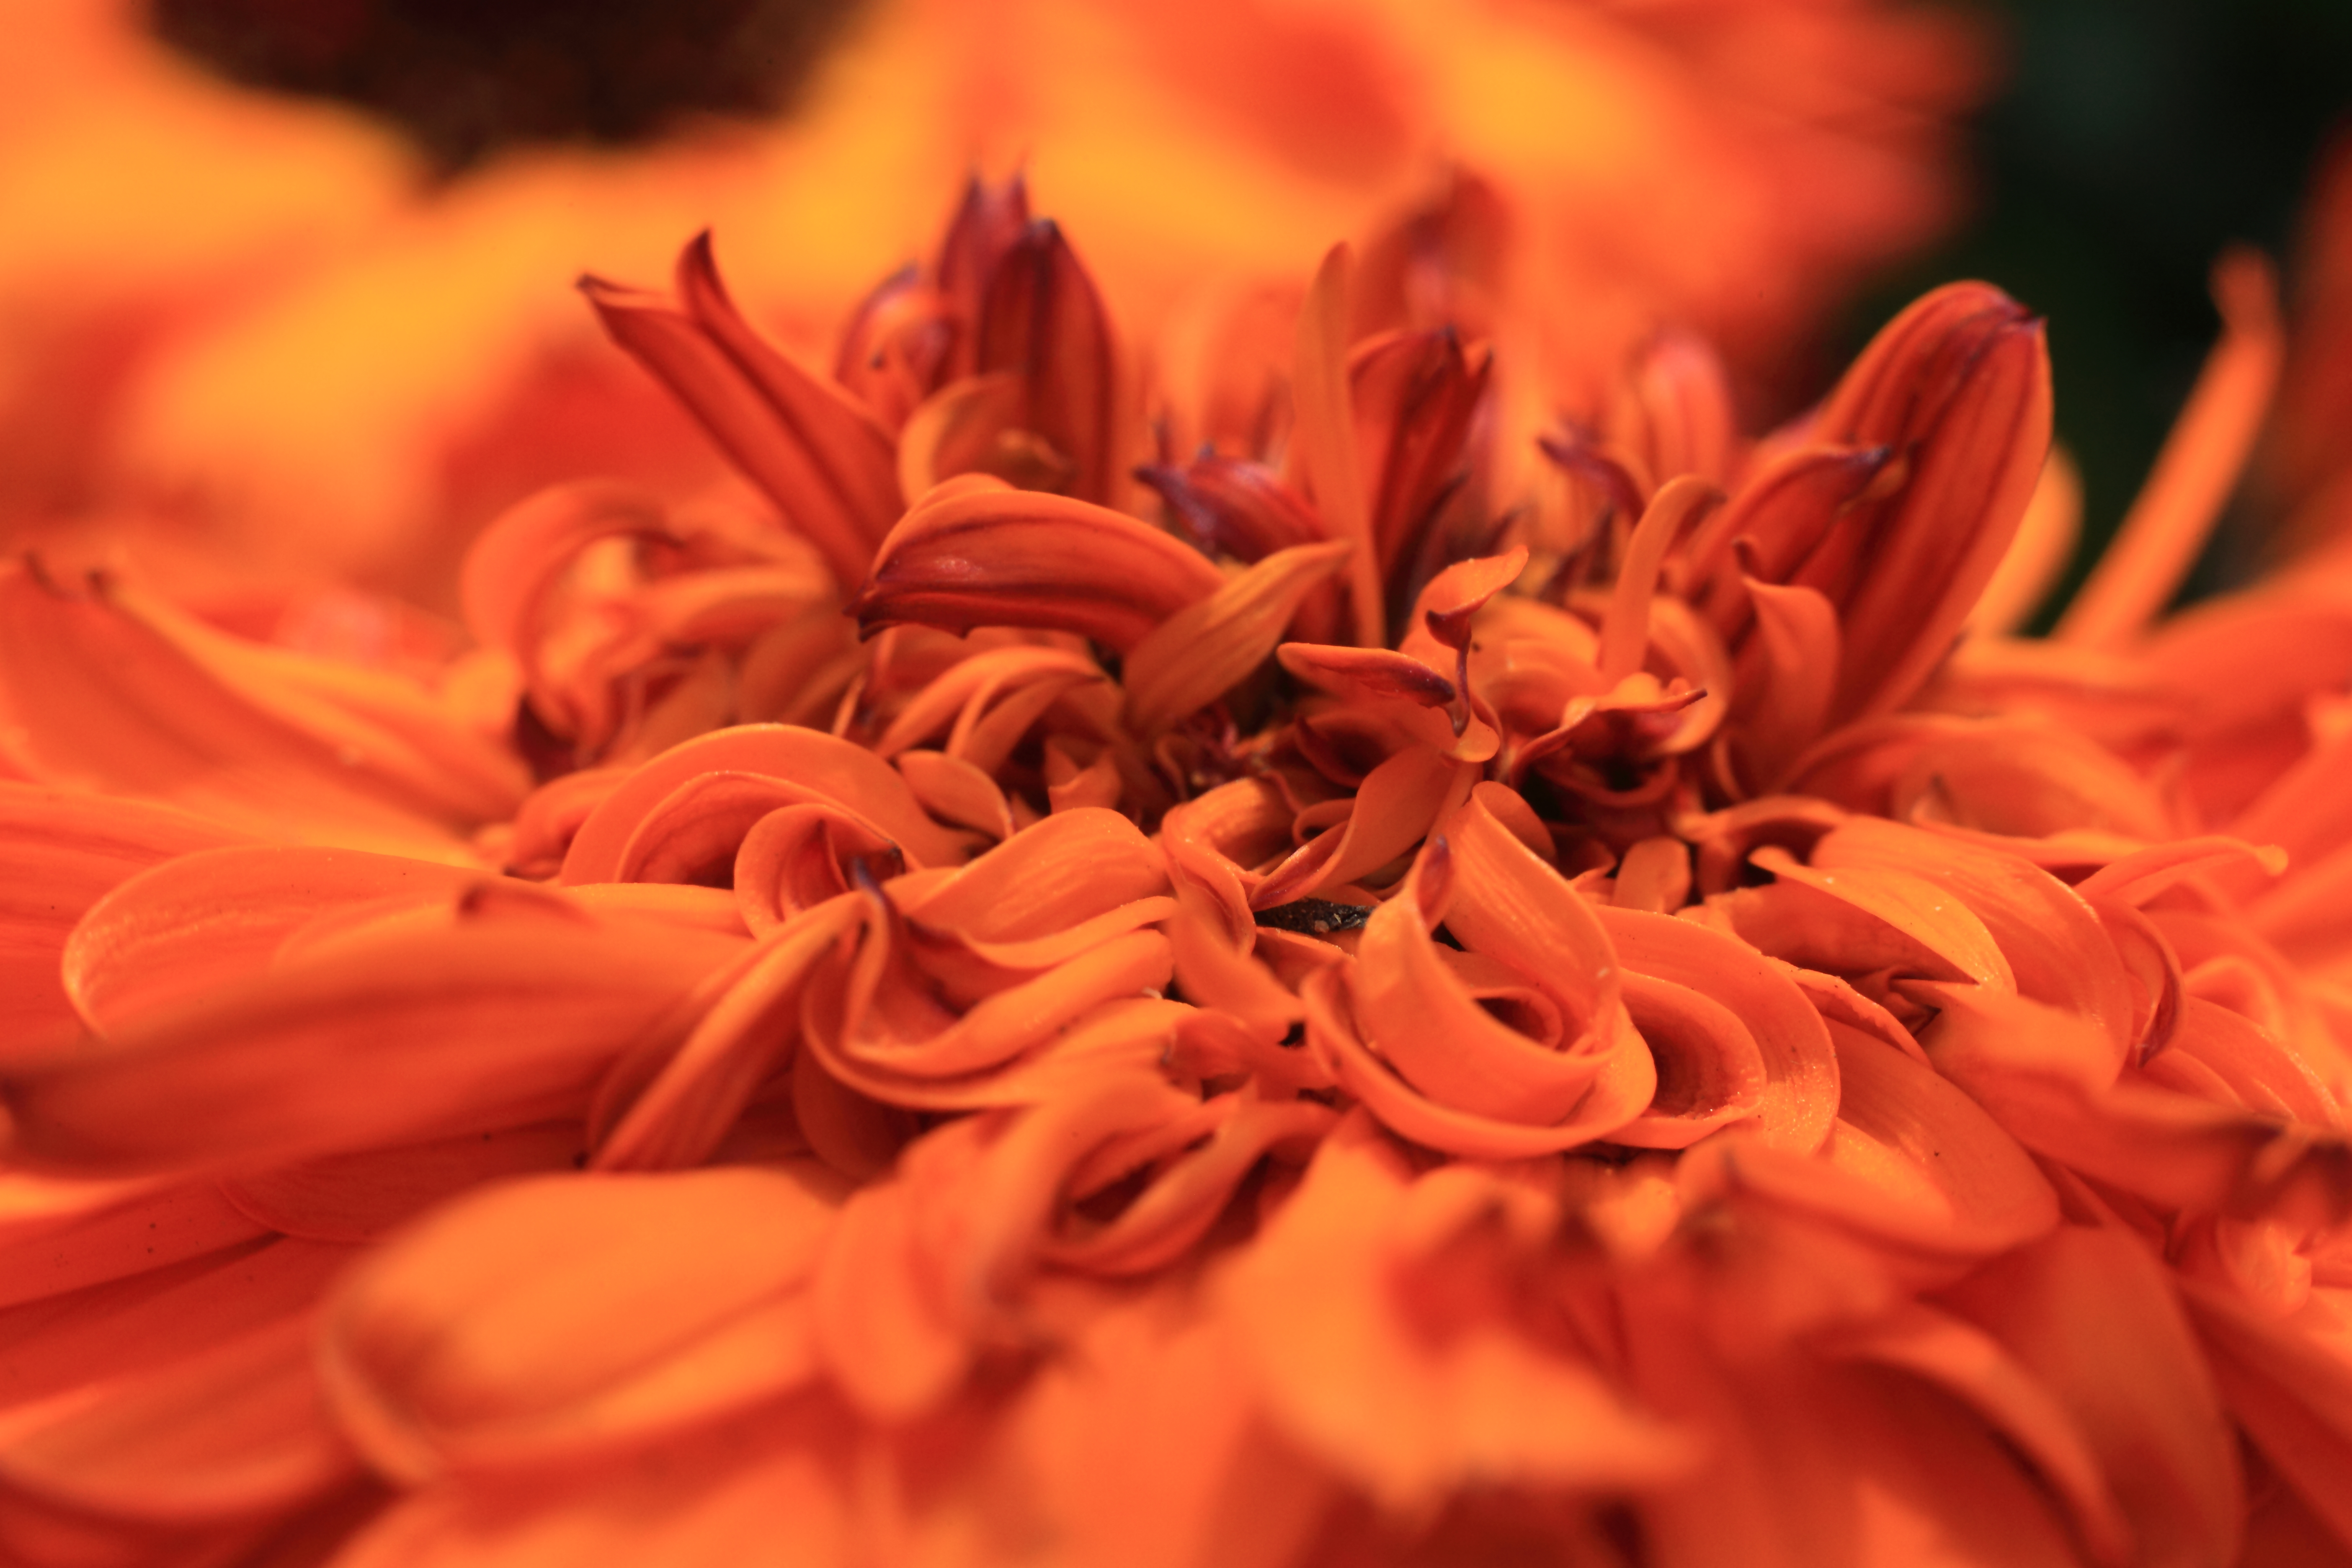
blossom, plant, photography, leaf, flower, petal, high, red, autumn, flora, close up, 5d, hires, lily, markii, hi, res, resolution, macro photography, flowering plant, daisy family, land plant, chrysanths